Eat the Document

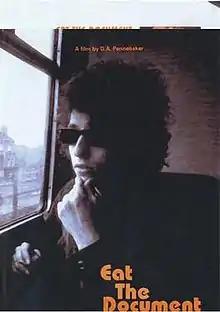
Bootleg DVD cover

Eat the Document is a documentary of Bob Dylan's 1966 tour of parts of Europe with the Hawks. It was shot under Dylan's direction by D. A. Pennebaker, whose groundbreaking documentary "Dont Look Back" chronicled Dylan's 1965 British tour. The film was originally commissioned for the ABC television series "ABC Stage 67".